Juan Carlos Ferrero

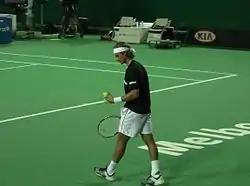
Ferrero during the 2006 Australian Open.

In 2006, Ferrero once again lost his first match at the Sydney International, to Chris Guccione. At the Australian Open, he lost in the third round to Nicolas Kiefer in four sets. Ferrero reached his first semifinal of the year at the Argentina Open, losing to compatriot Carlos Moyá, but then lost in the first round of the Brasil Open to Flávio Saretta. At the first two masters events of the year, Indian Wells and Miami, Ferrero lost to Paradorn Srichaphan in the third round and Dmitry Tursunov in the second round respectively.